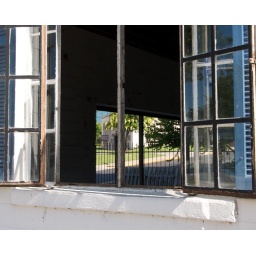
Open window in a building stripped to tear down